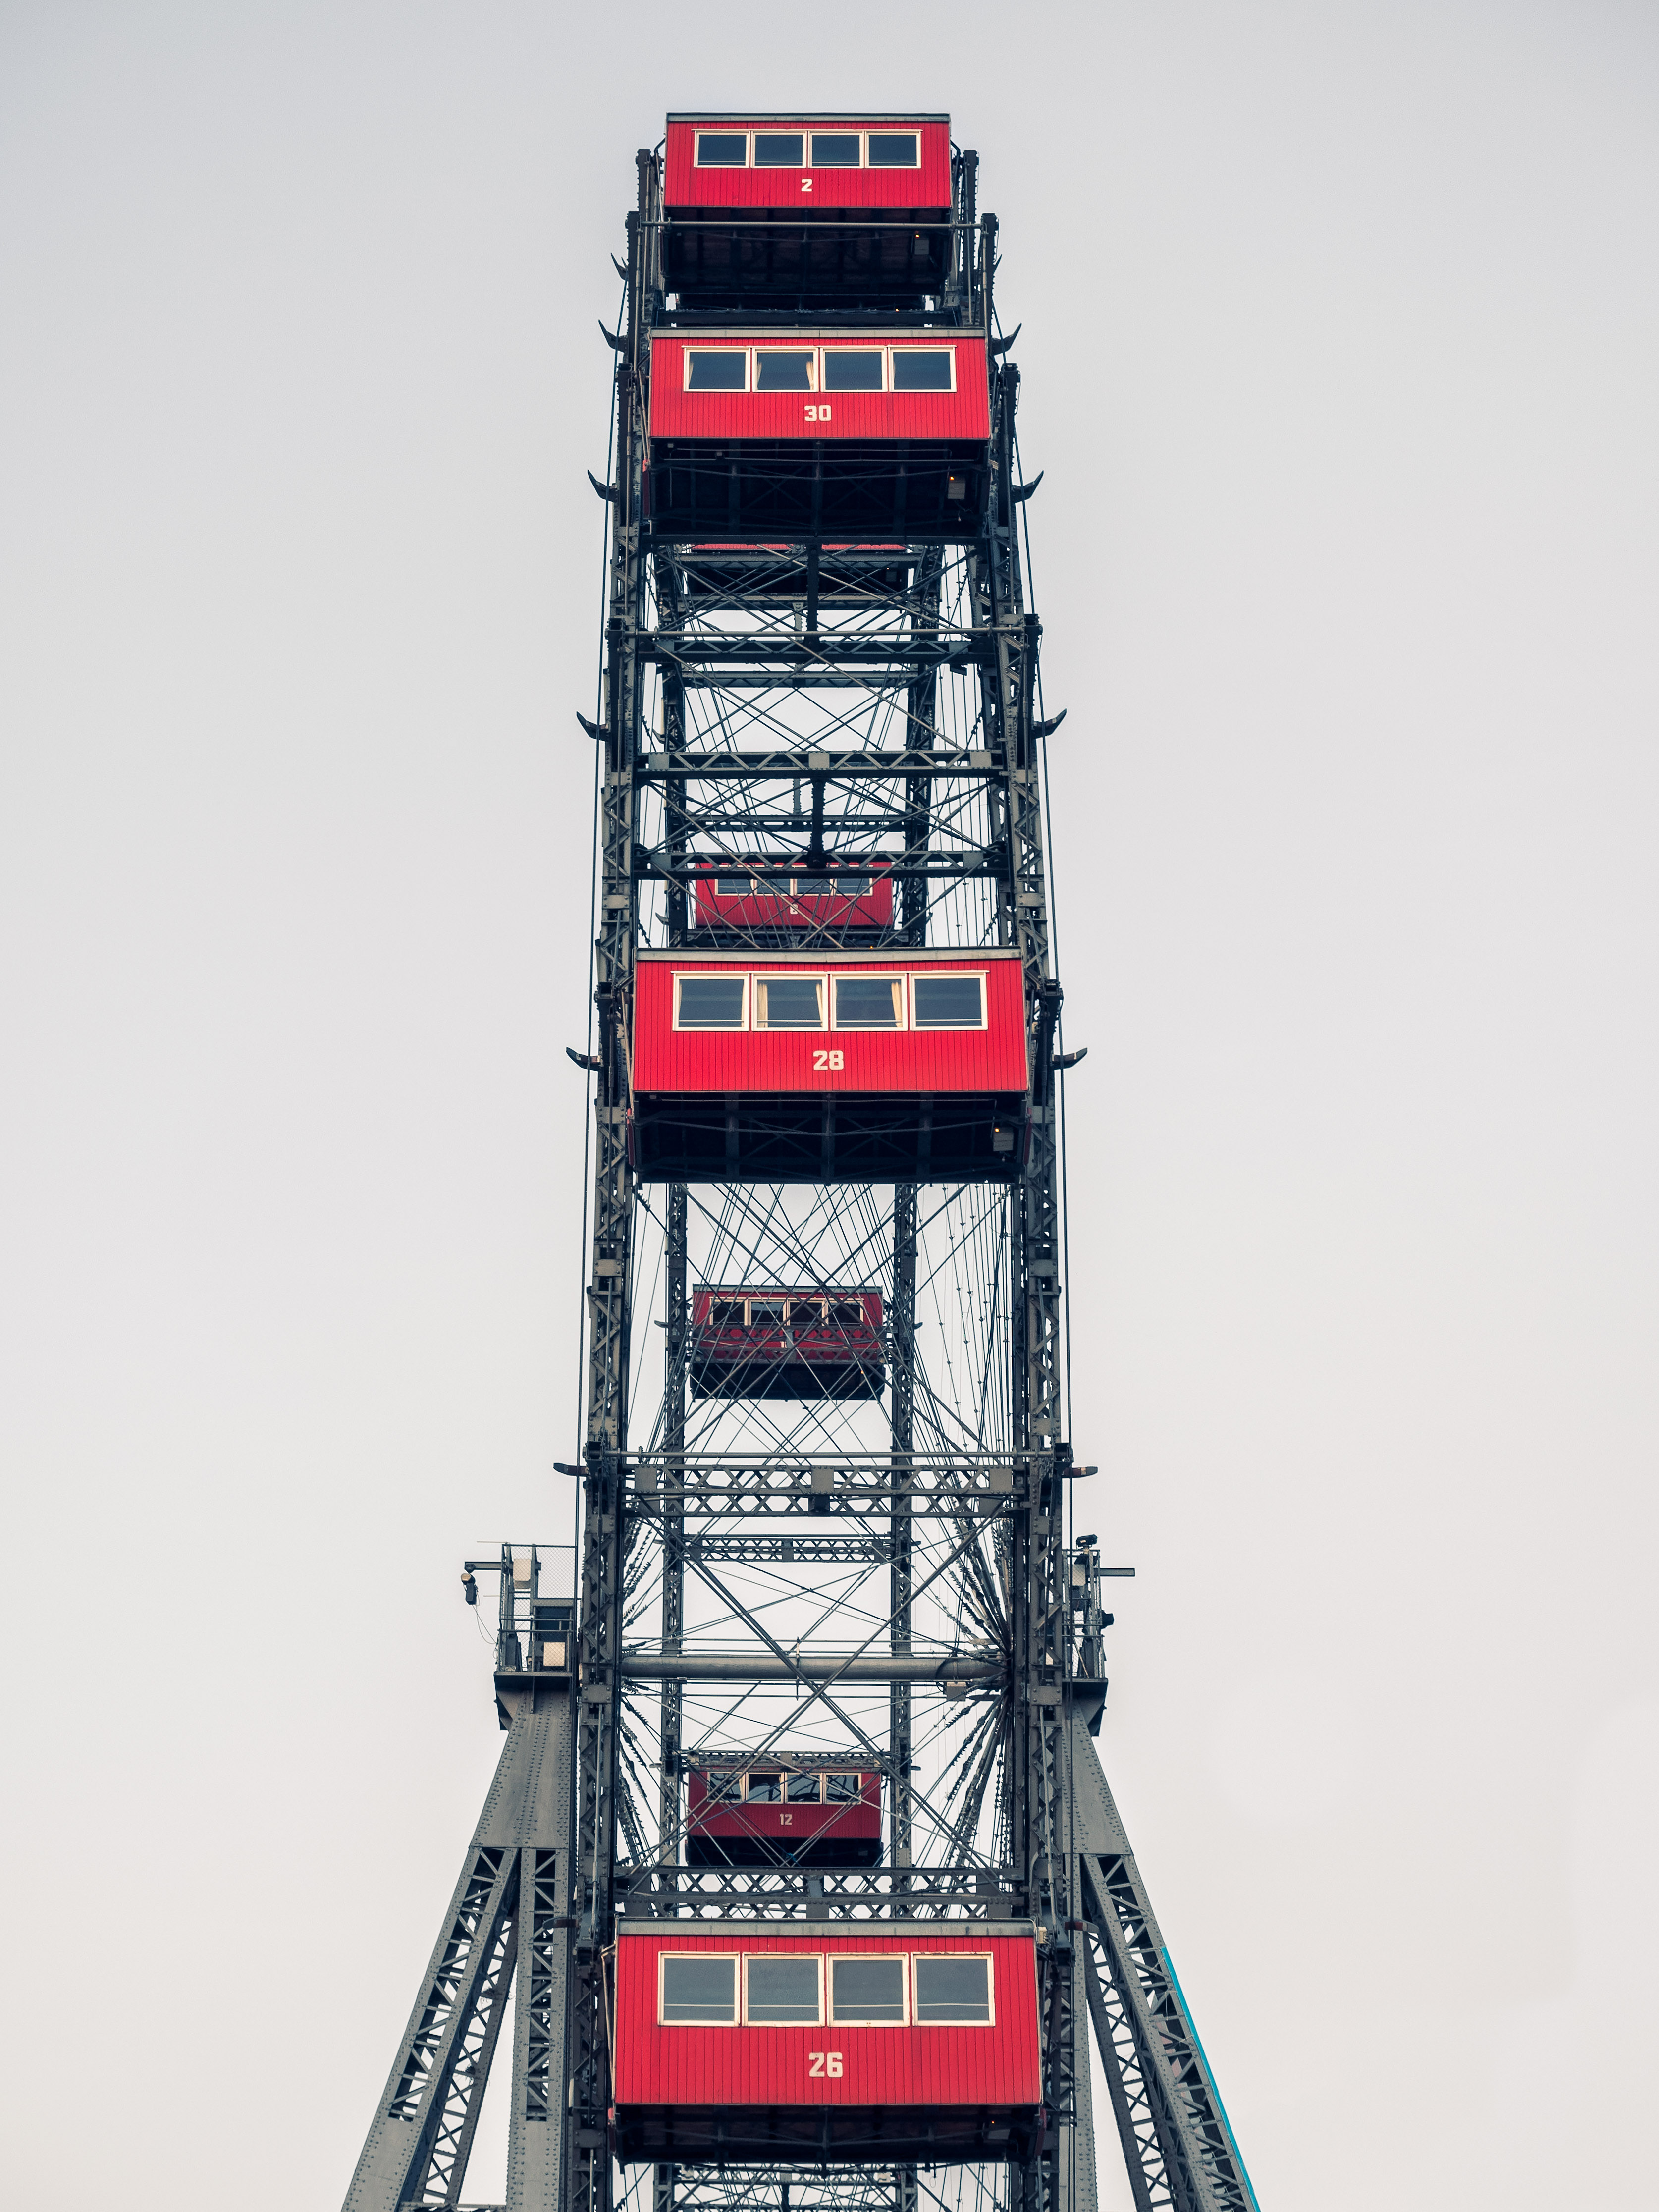
transport, vehicle, tower, machine, toy, austria, ferriswheel, vienna, wien, riesenrad, prater, construction equipment, rolling stock